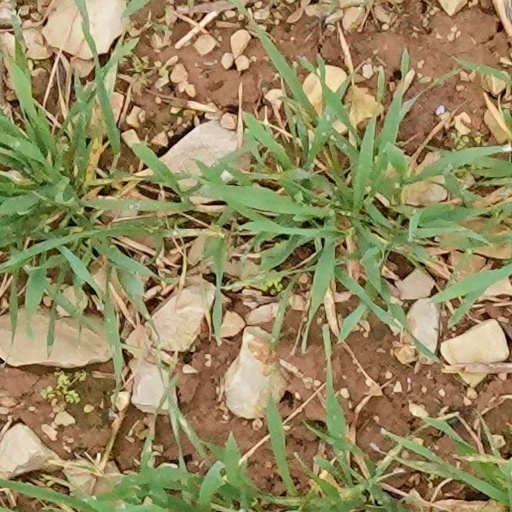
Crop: wheat